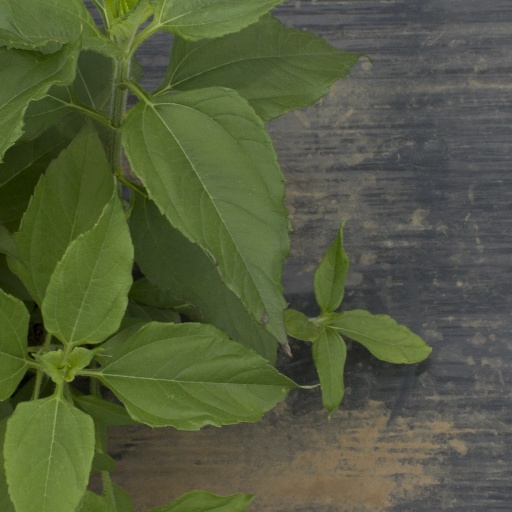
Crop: Jerusalem artichoke